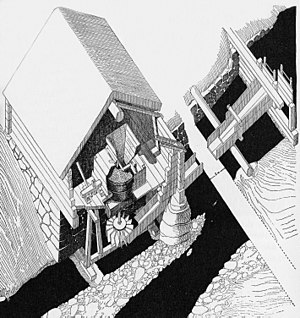
Vandmølle / Vandmølletyper / Horisontalmølle
Principtegning for skvatmølle.
En vandmølle er en transducer, som omdanner energien i strømmende vand til mekanisk arbejde. Vandmøller, det vil sige vandkraft, var før dampmaskinen den væsentligste kilde til energi i den ældste industriproduktion. Vandet blev stemmet op og en vandmølle anlagt. Kendetegnende var, at vandkraften blev udnyttet på stedet ved brug af forskellige slags tandhjul og kamaksler af træ og eventuelt remmetræk.